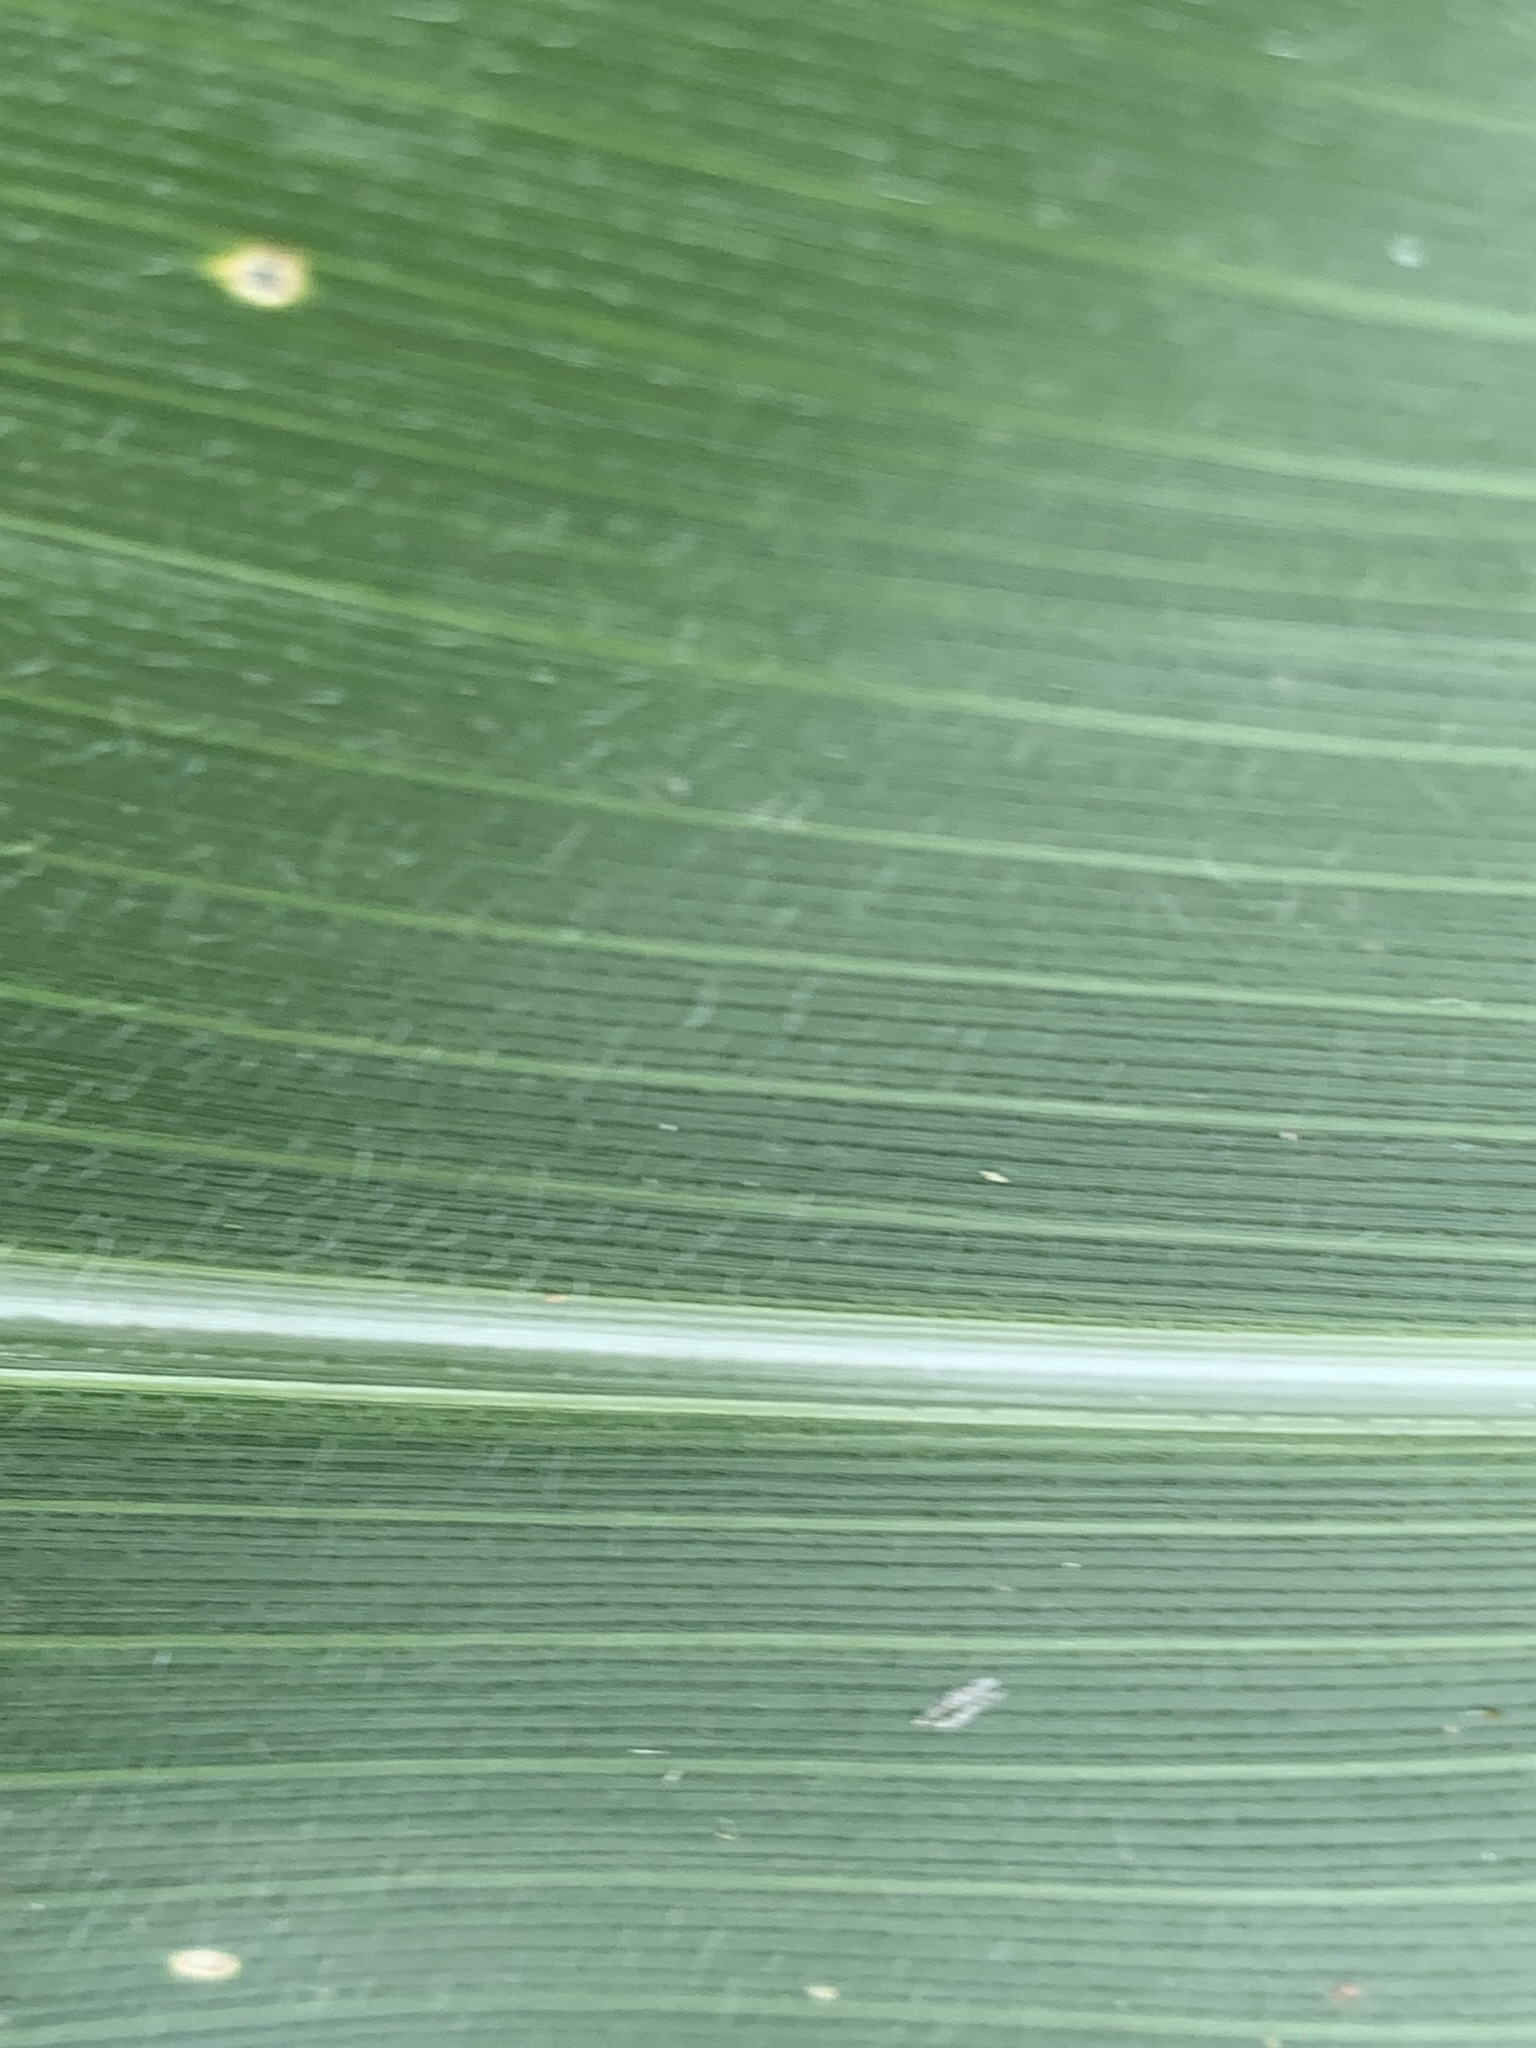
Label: Healthy